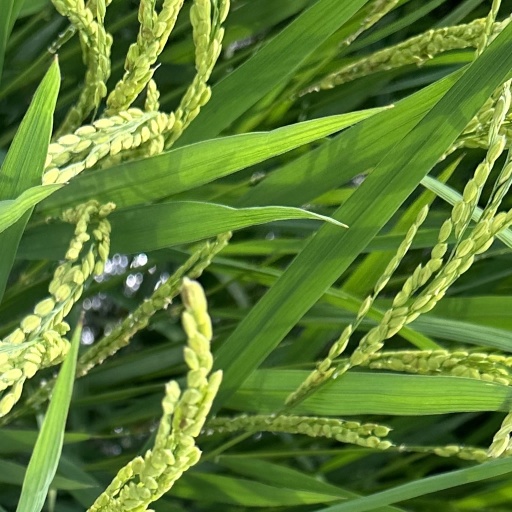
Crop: rice